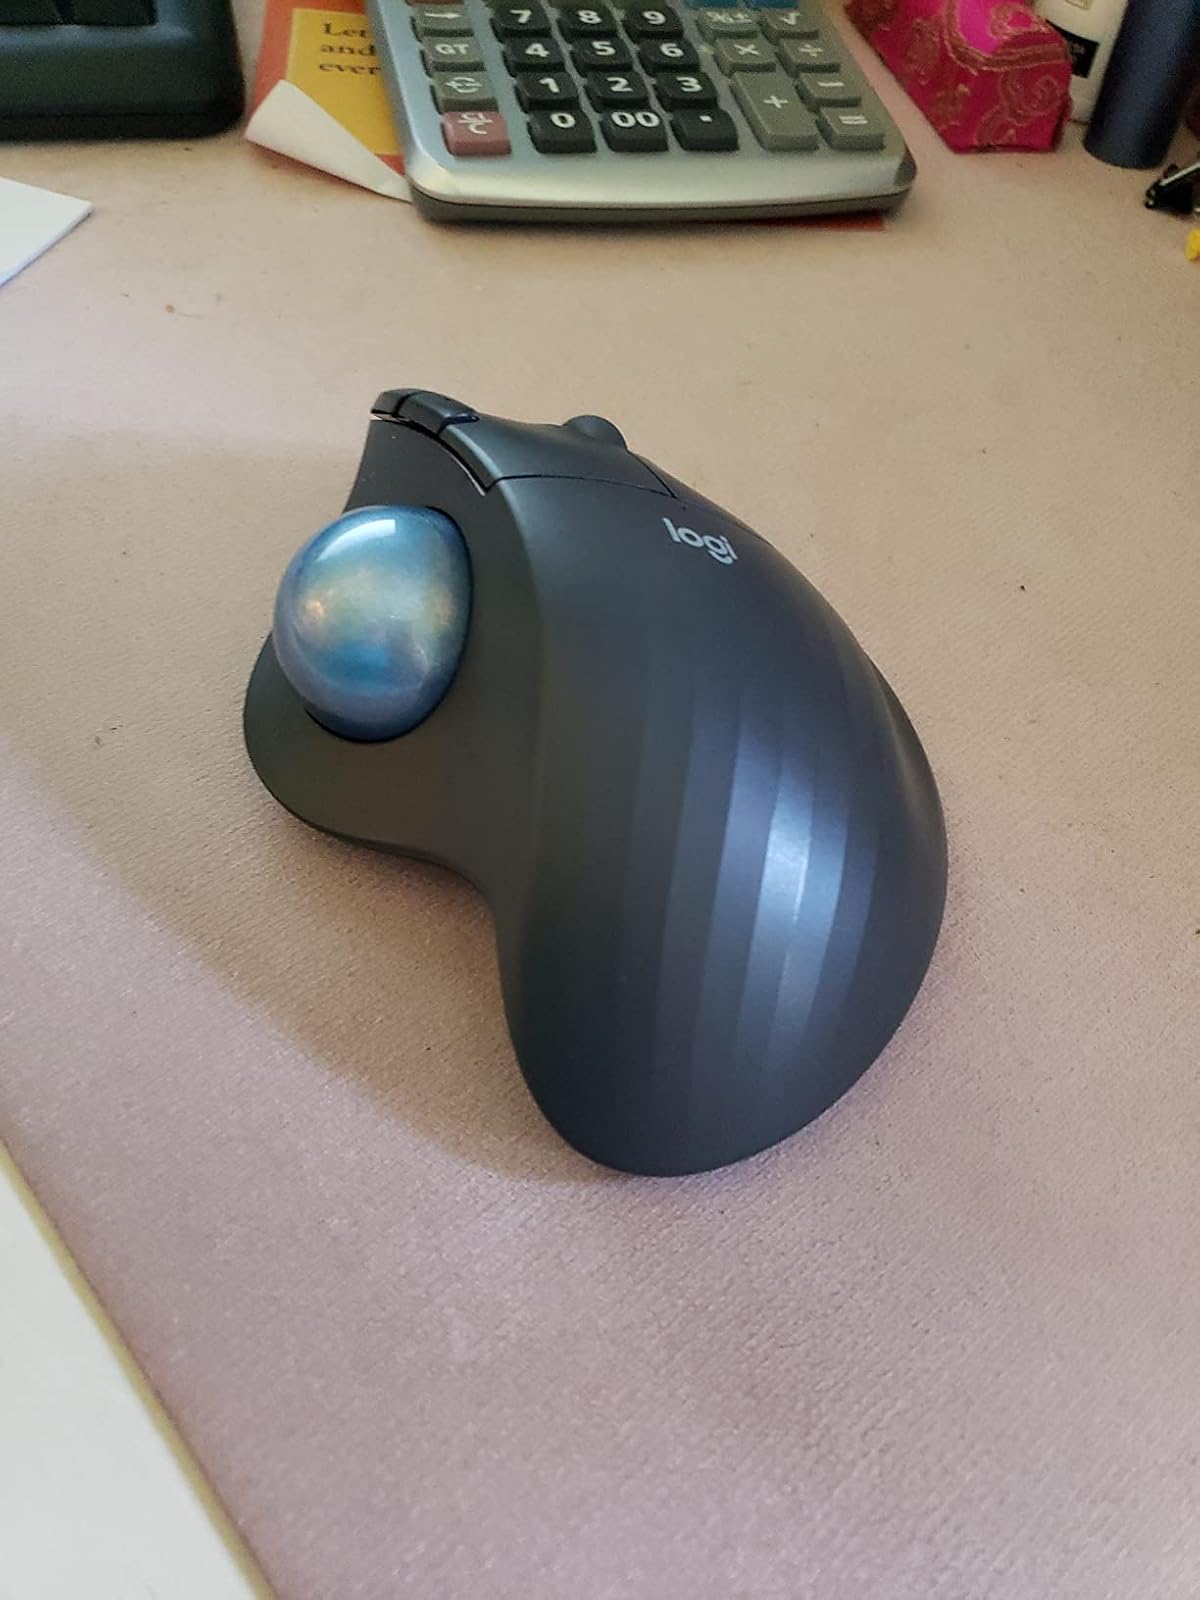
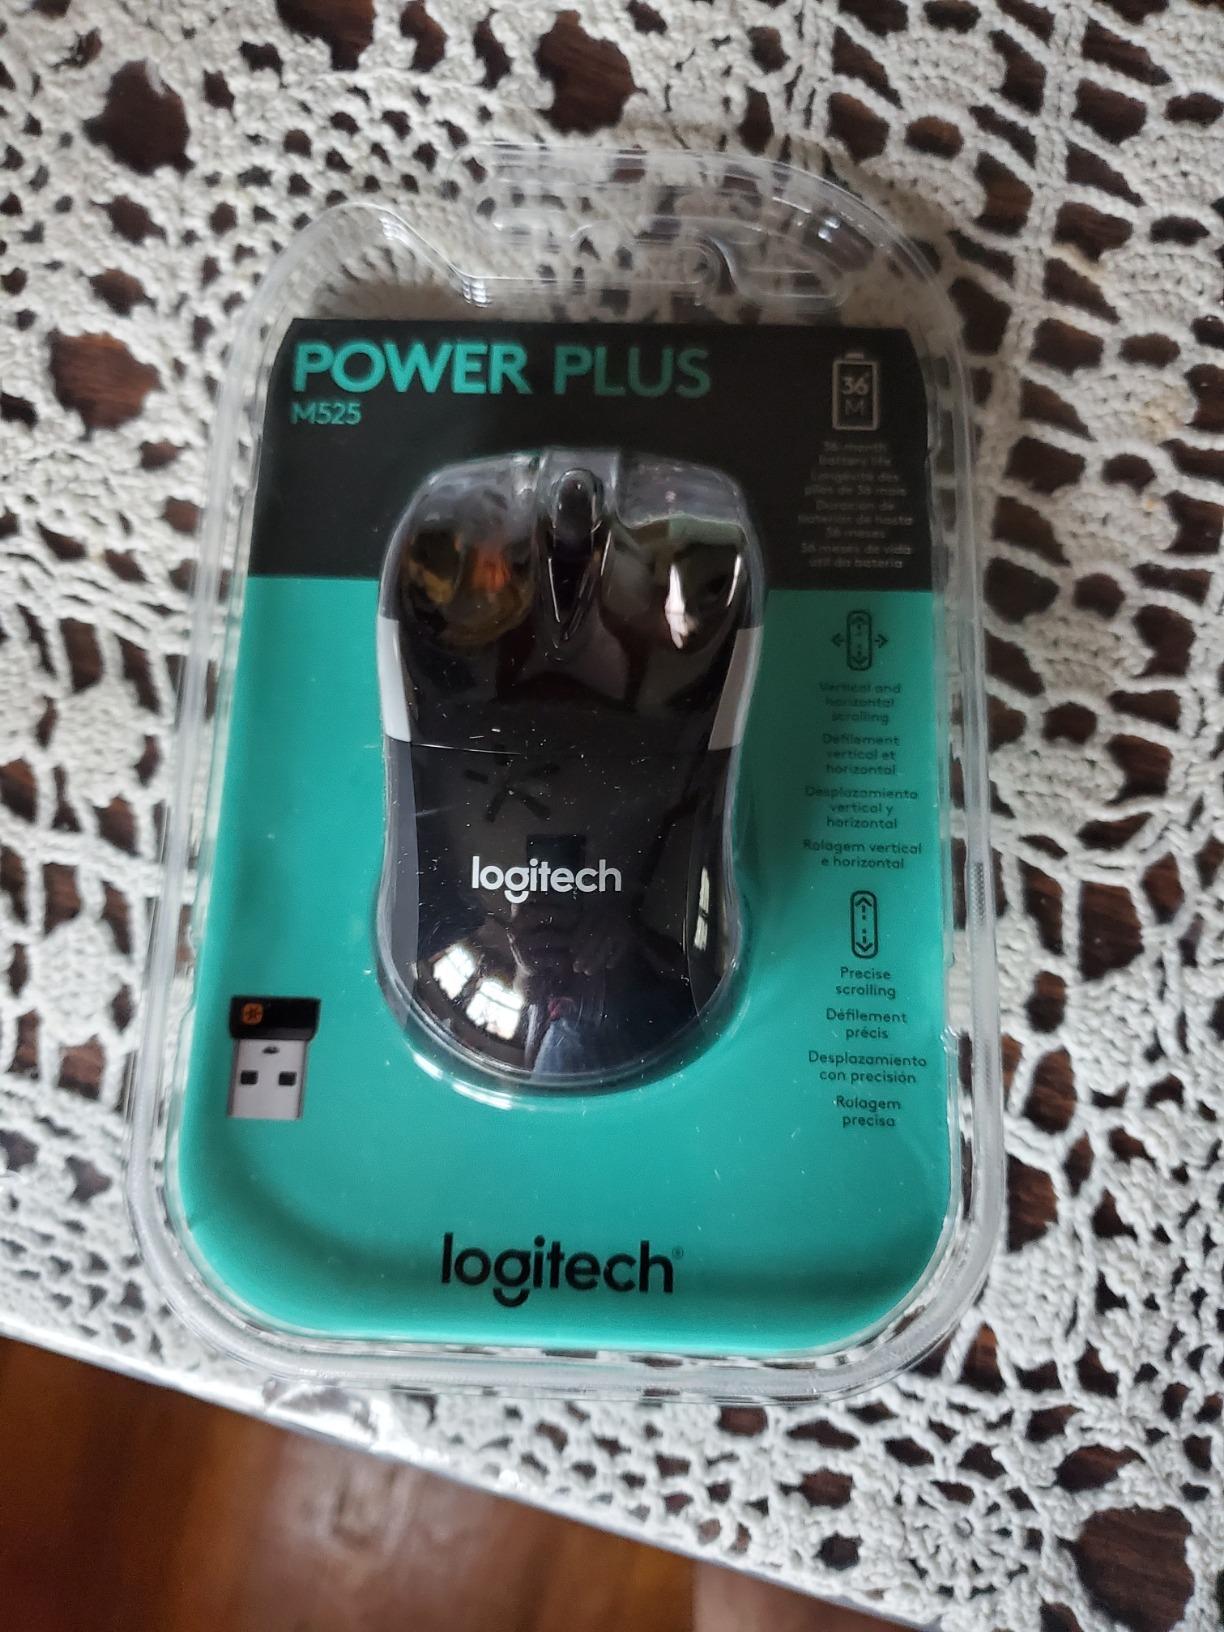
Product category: mouse
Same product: no